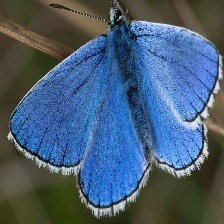
Species: ADONIS
Butterfly family (ImageNet category): lycaenid_butterfly